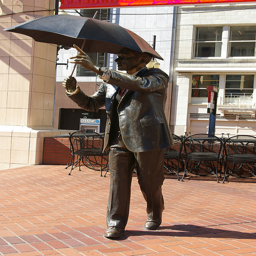
A statue holding a black umbrella next to tall buildings.
A statue of a man with an umbrella stands in a plaza.
Statue of a man holding an umbrella and pointing.
A statue is of a man holding an umbrella.
A statue holding a umbrella in a courtyard in the city.